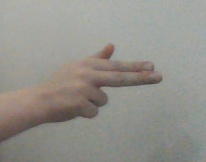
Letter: ghain